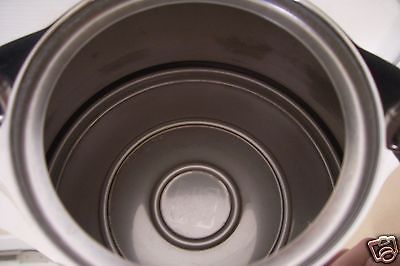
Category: kettle